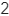
Number: 2